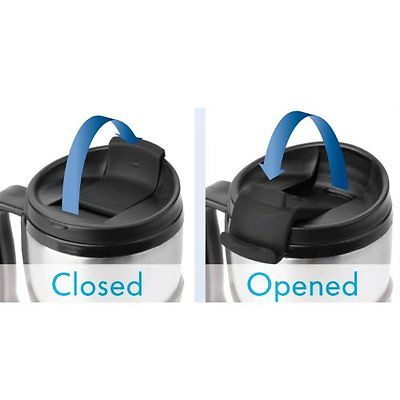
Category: mug